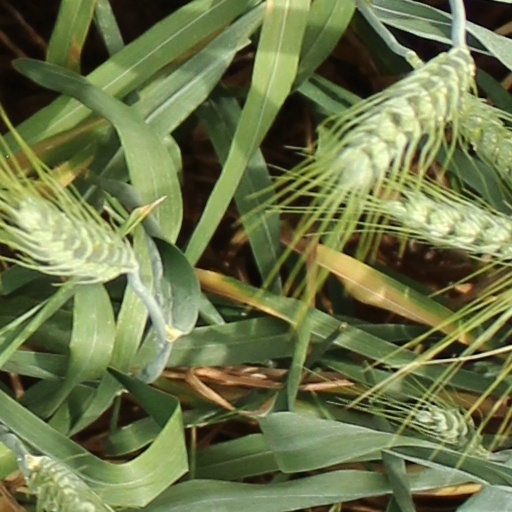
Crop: wheat